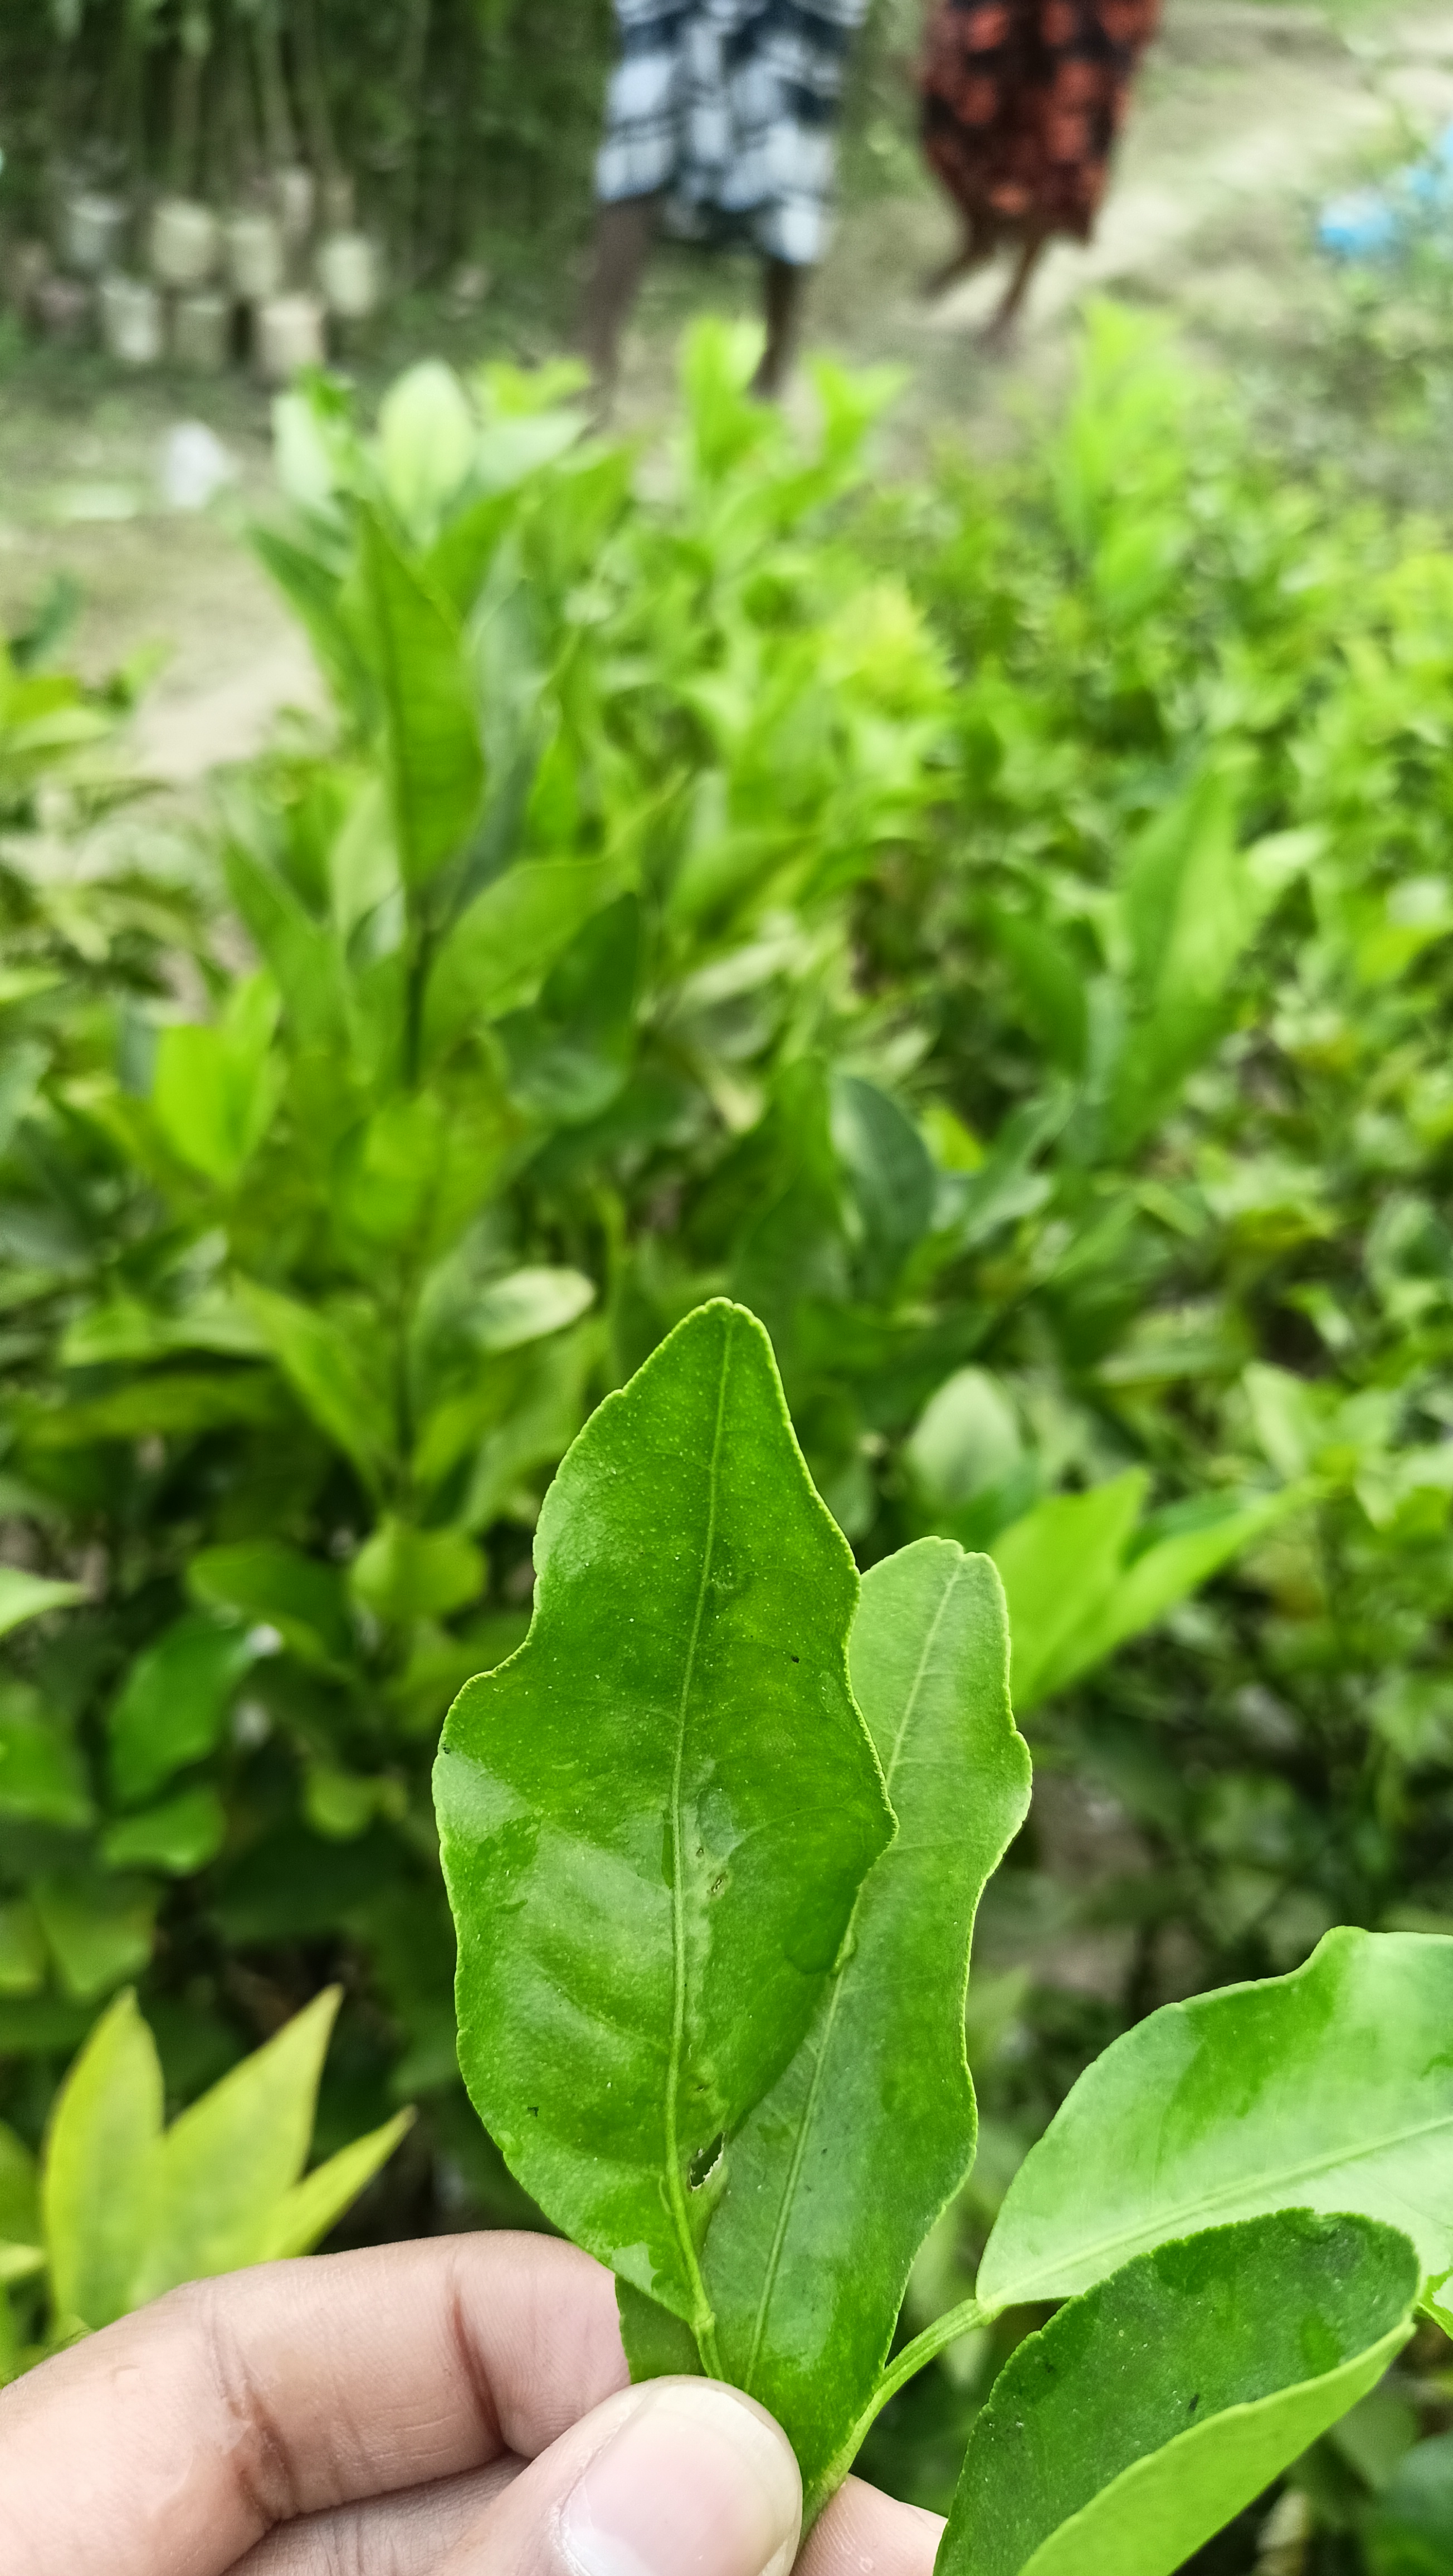
Mandarin leaf variety: Darjeling